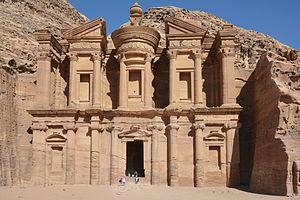
Al Deir, ""le monastère"", est un monument qui ressemble fortement au Khazneh, bien que la façade en soit moins ornée. On y accède en montant un long escalier (de ""800 marches"") taillé dans la montagne qui surplombe Pétra. On notera la présence d'un homme tout en haut du monument, légèrement sur la droite."
Le Deir est l'un des bâtiments les plus connus et le plus grand de la cité antique de Pétra en Jordanie. Il ressemble fortement au Khazneh, bien que sa façade soit moins ornée.
Pétra, de son nom sémitique Reqem ou Raqmu, est une cité nabatéenne située au sud de l'actuelle Jordanie. C'est le pôle touristique majeur de ce pays.